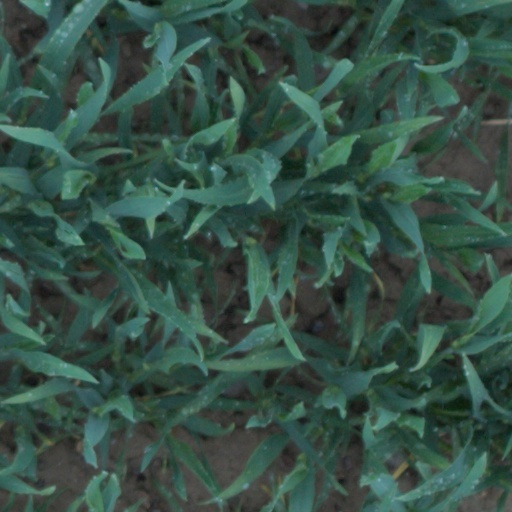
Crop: wheat